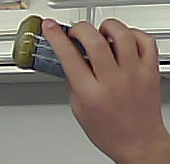
Product: barilla_pesto